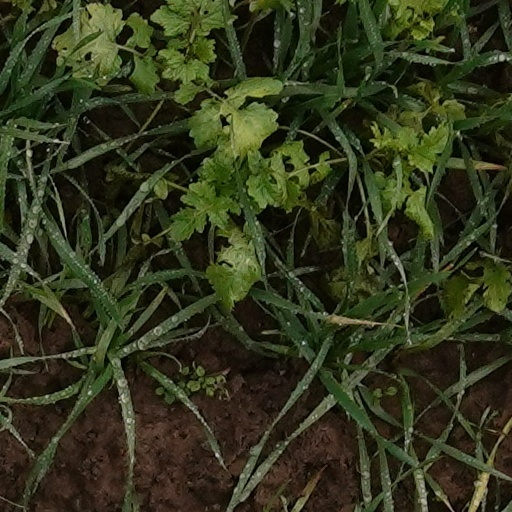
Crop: wheat